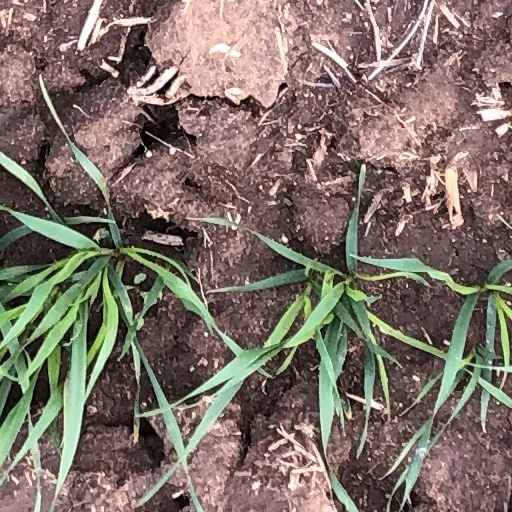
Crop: wheat